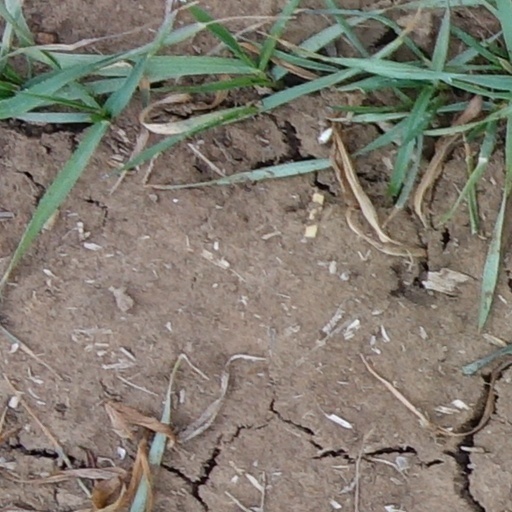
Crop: wheat